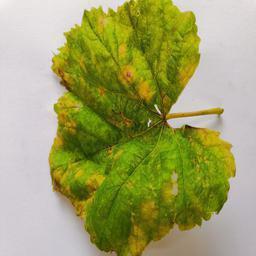
Label: Downy Mildew